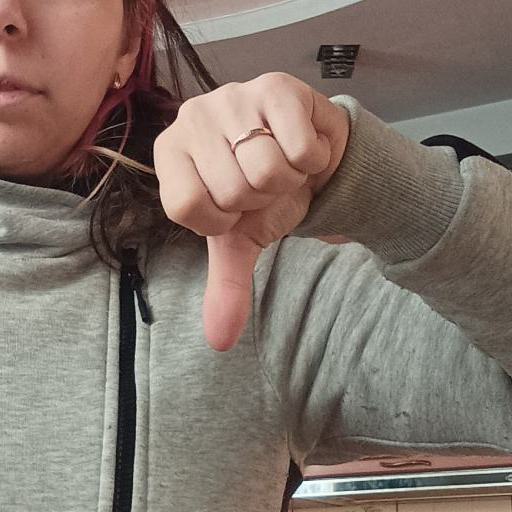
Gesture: dislike